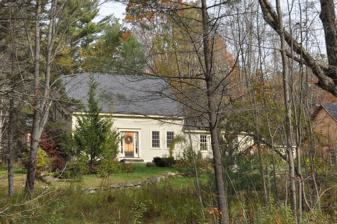
Building: Knights-Morey House
Country: United States of America
Year built: 1830
Historic house in New Hampshire, United States United States historic place Knights-Morey House U.S. National Register of Historic Places Show map of New Hampshire Show map of the United States Location Province Rd., Goshen, New Hampshire Coordinates 43°19′47″N 72°6′21″W / 43.32972°N 72.10583°W / 43.32972; -72.10583 Area 20 acres (8.1 ha) Built 1830 ( 1830 ) Architectural style Cape MPS Plank Houses of Goshen New Hampshire TR NRHP reference No. 85001316 Added to NRHP June 21, 1985 The Knights-Morey House is a historic house on Province Road in Goshen, New Hampshire .  Built about 1830, it is one of a regionally distinctive cluster of plank-frame house , with a number of features unusual within that cluster.  The house was listed on the National Register of Historic Places in 1985. Description and history The Knights-Morey House is located in a remote rural setting of northern Goshen, on the north side of Province Road about 0.3 miles (0.48 km) east of its junction with Badger Road.  It is a 1 + 1 ⁄ 2 -story wooden structure, with a clapboarded exterior and gabled roof.  The roof is steeply pitched, enabling the space beneath to house a chamber running the width of the house.  The structure's framing consists of wooden planks three inches thick, placed vertically with horizontal dowels for lateral stability.  It has two brick chimneys, one placed near the center, and another at the west end.  The main facade is five bays wide, with sash windows arranged symmetrically on either side of the center entrance.  The entry door is flanked by sidelight windows.  A single-story ell, its front flush with that of the main block, extends to the right. This house was built c. 1830, and is one of a regionally significant cluster of plank-frame houses found in the town.  The house is locally distinct from other period plank-frame houses because of its high-pitch roof, and for the use of dowel-like posts to support the second-story room. See also National Register of Historic Places listings in Sullivan County, New Hampshire References